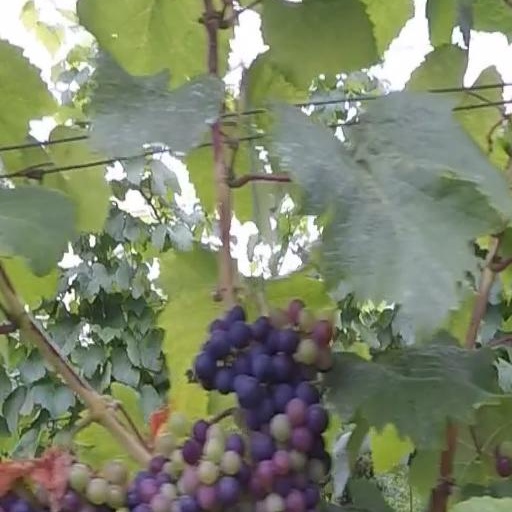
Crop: grape